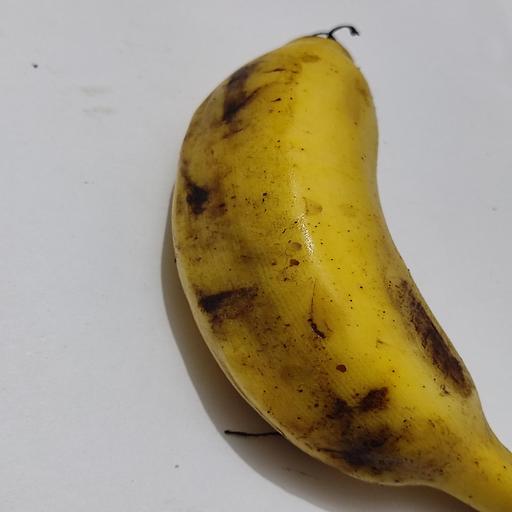
Crop type: Banana